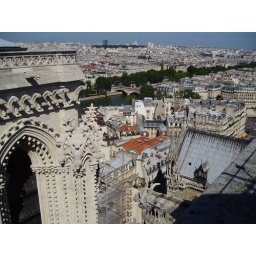
View over Paris looking north east from the roof of the south tower of Notre Dame.